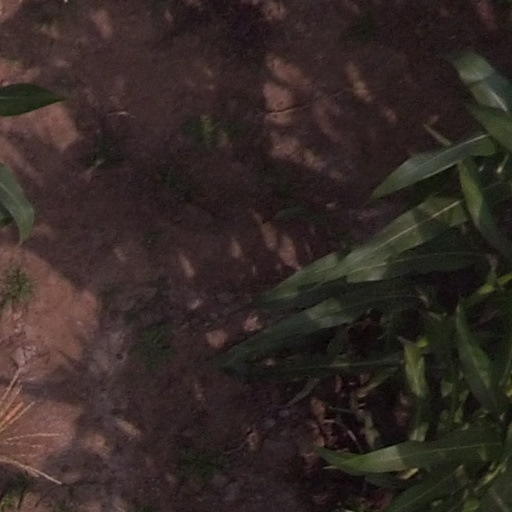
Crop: maize; corn